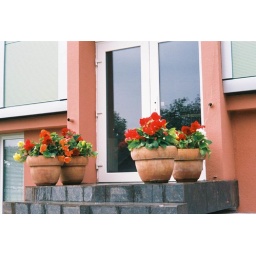
Nice flower pots in a residential area next to the hotel